Adolphe Jauréguy

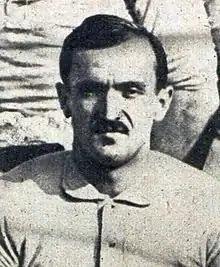
Adolphe Jauréguy en 1920

Adolphe Jauréguy (18 February 1898 – 4 September 1977) was a French rugby union player who competed in the 1924 Summer Olympics. He was born in Ostabat-Asme and died in Toulouse. He played in nine Five Nations Championships: in 1920, 1922, 1923, 1924, 1925, 1926, 1927, 1928 and 1929. In 1924 he won the silver medal as member of the French team.